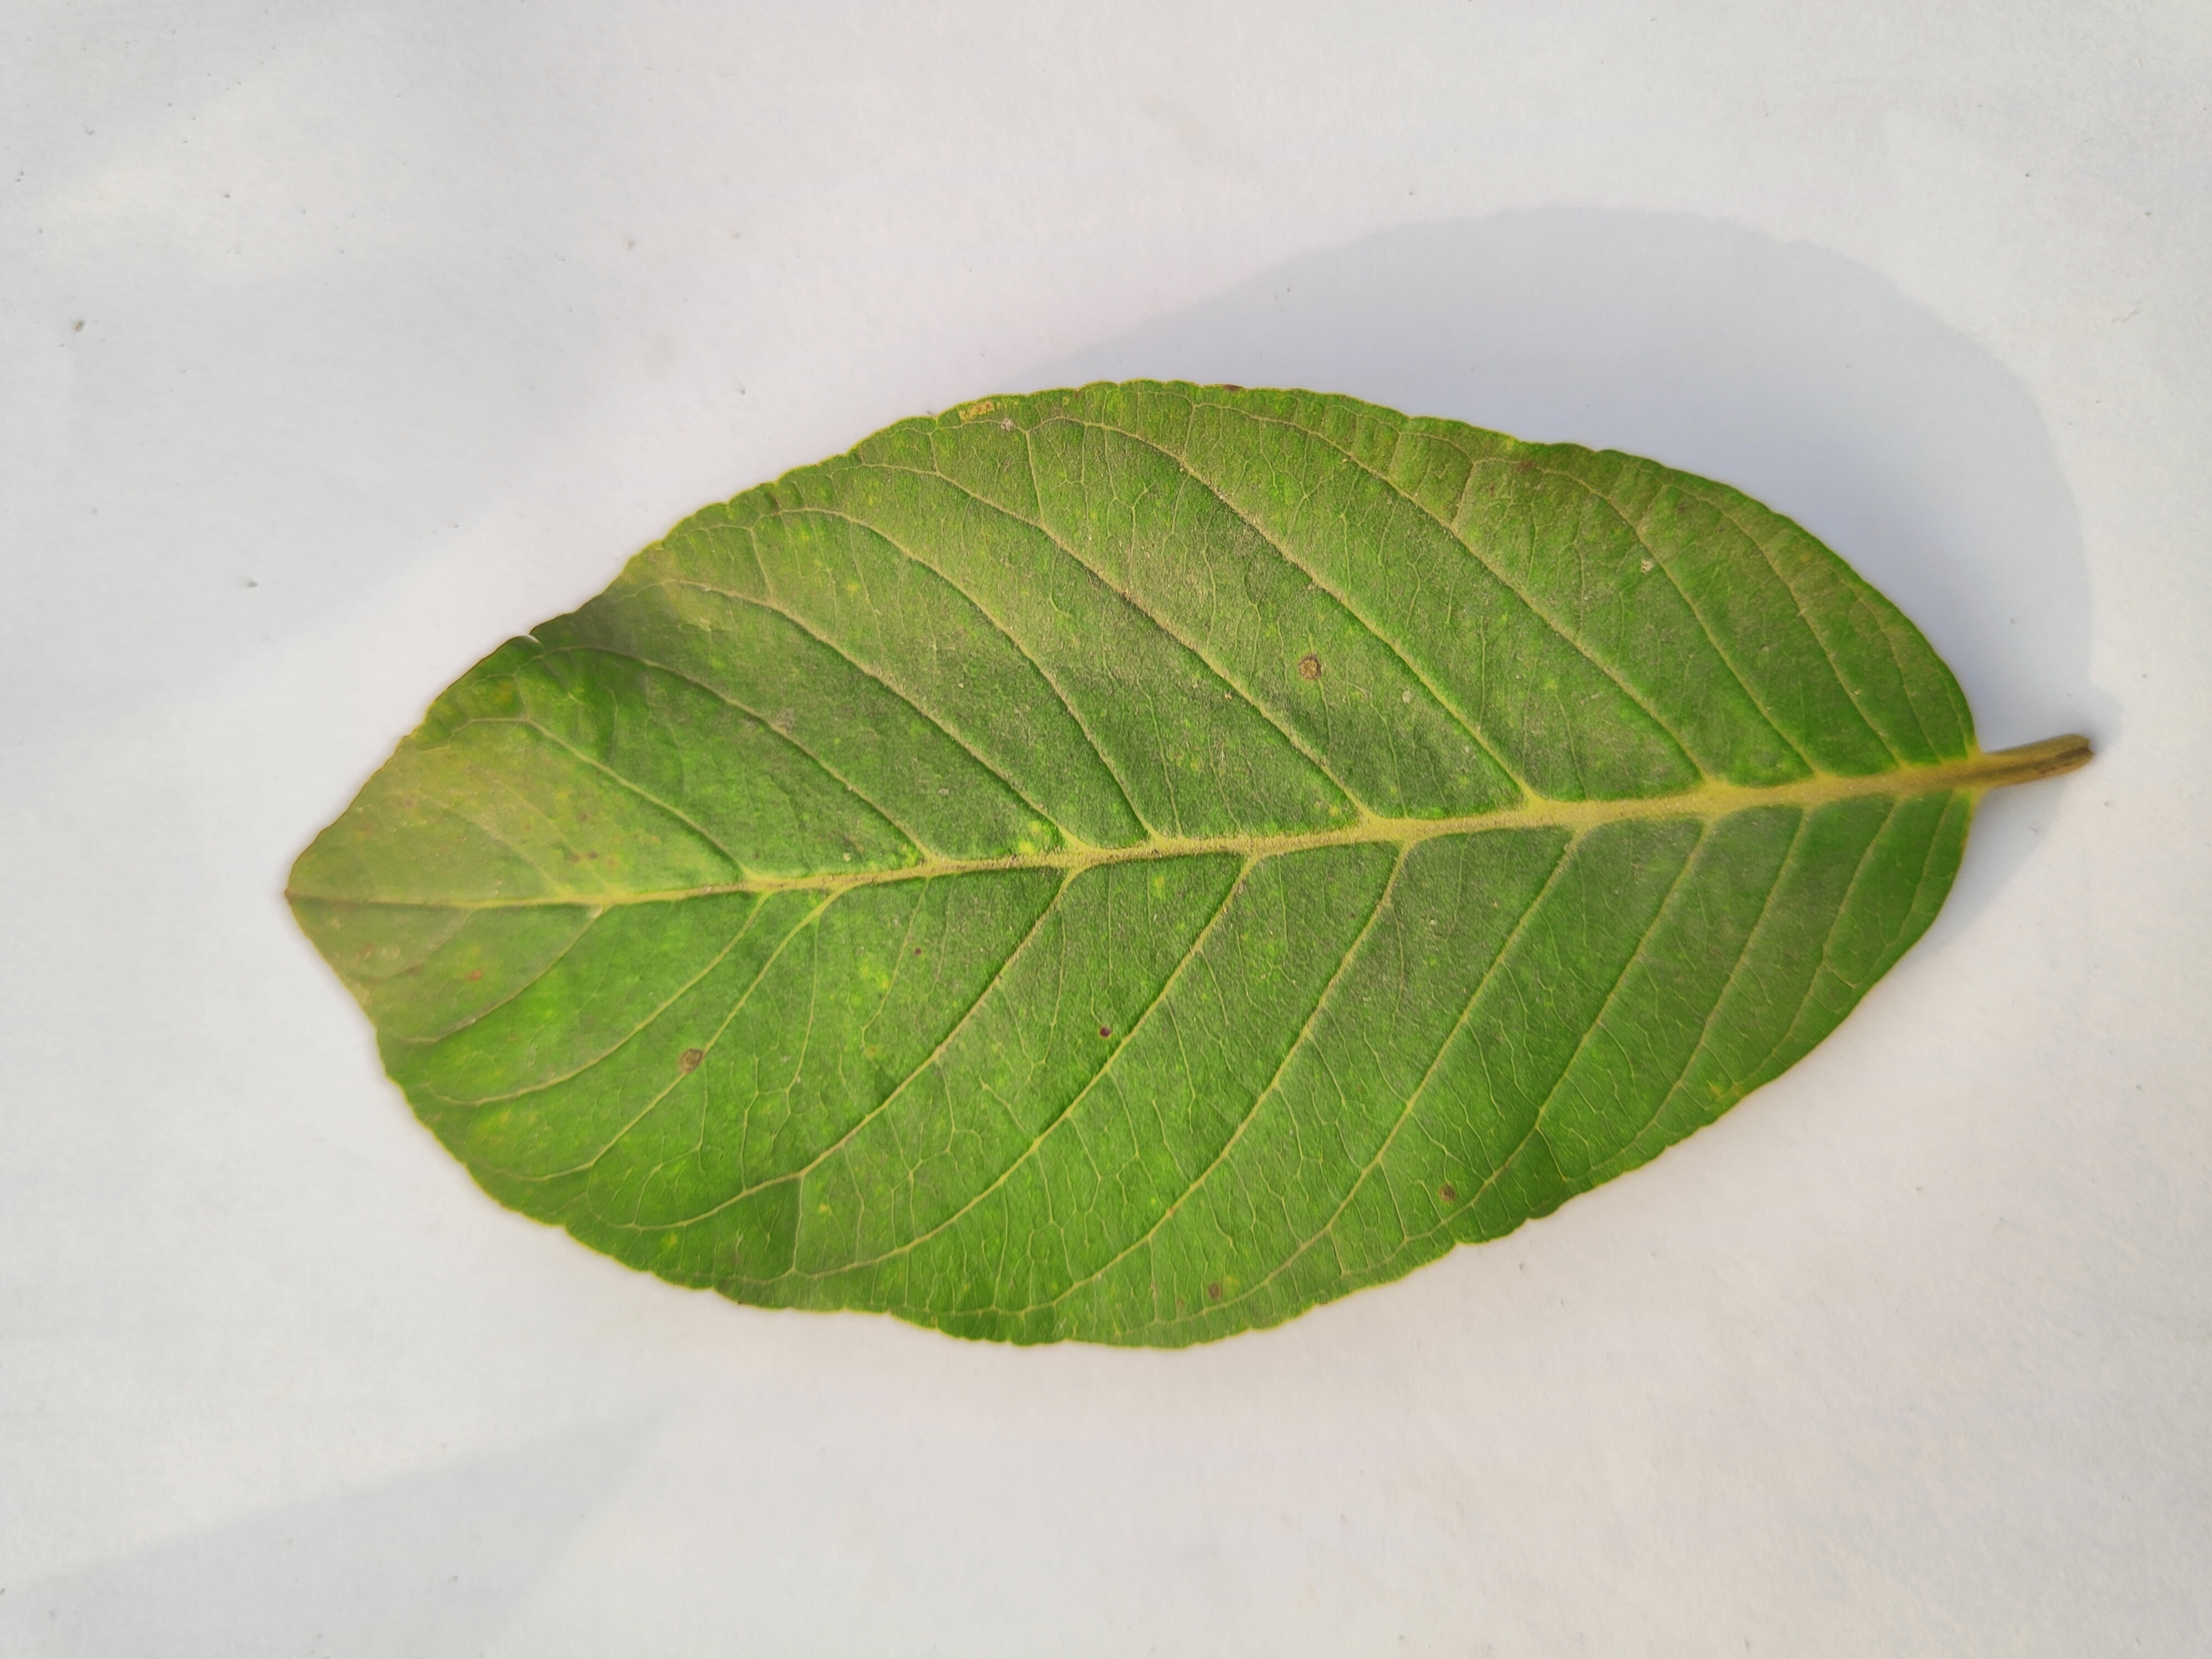
Leaf variety: Guava